Martavis Bryant

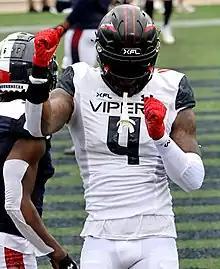
Bryant with the Vegas Vipers in 2023

Bryant was selected by the Vegas Vipers of the XFL with the 5th pick in the 2023 XFL Skill Players Draft. He played in eight games, starting six, for the Vipers in 2023, catching 14 passes for 154 yards. He was released on November 7, 2023, allowing him to sign with the Dallas Cowboys.